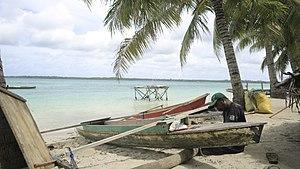
Selaru est une île d'Indonésie appartenant aux îles Tanimbar, dans le kabupaten de Maluku du Sud-Est. Elle est située au sud de Yamdena. C'est l'une des 92 îles périphériques officiellement répertoriées d'Indonésie.